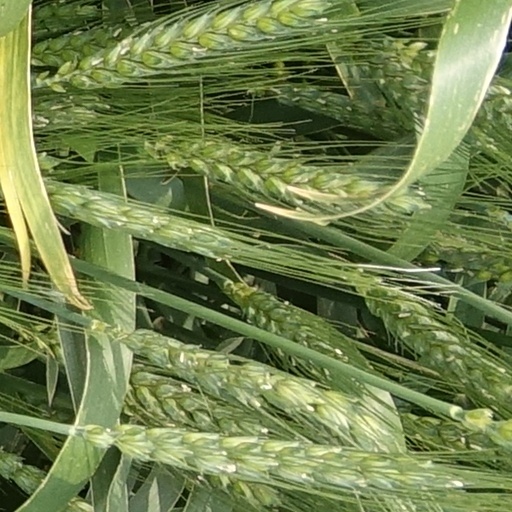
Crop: wheat